James Morris III

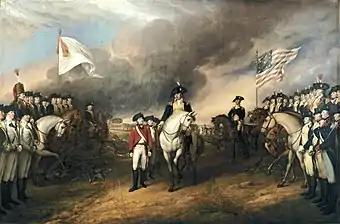
Surrender of Cornwallis at Yorktown by John Trumbull, 1797

Morris's tenure as an instructor in Litchfield was cut short when, within months of arriving, he received an unsolicited ensign's commission in the Connecticut militia, which he accepted. While in the service of the Connecticut militia Morris saw his first action, fighting battles in both Long Island and White Plains. In his memoirs, Morris wrote of this time, stating that "The soldiers universally manifested a great respect for me, for my care of the sick and my attention to their wants, and for my sympathies in their distresses."